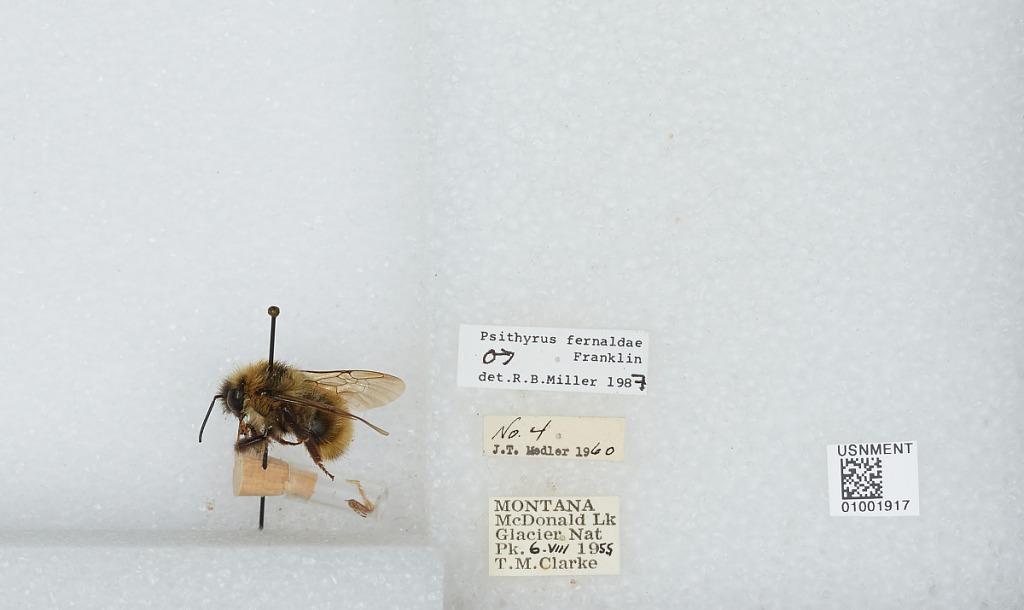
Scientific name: Bombus (Psithyrus) fernaldae (Franklin)
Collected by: T. Clarke
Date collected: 1955-8-6
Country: United States
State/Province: Montana
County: Flathead
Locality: McDonald Lake, Glacier National Park
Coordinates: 48.5758, -113.91
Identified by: Miller, R. B.